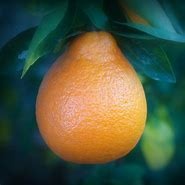
Label: mandarine